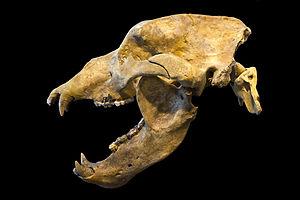
Ours des cavernes (Ursus spelaeus Rosenmüller 1794) Crâne et atlas. Etage
Les ours forment la famille de mammifères des ursidés, de l'ordre des carnivores. Le Grand panda, dont la classification a longtemps prêté à débat, est aujourd'hui considéré comme un ours herbivore au sein de cette famille. Il n'existe que huit espèces d'ours vivantes réparties dans une grande variété d'habitats, à la fois dans l'hémisphère Nord et dans une partie de l'hémisphère Sud. Les ours vivent sur les continents d'Europe, d'Amérique du Nord, d'Amérique du Sud, et en Asie.
L'Ours des cavernes est une espèce éteinte d'ours de grande taille qui a vécu au Pléistocène supérieur dans une grande partie de l'Europe, depuis le sud de l'Angleterre jusqu'au Caucase.